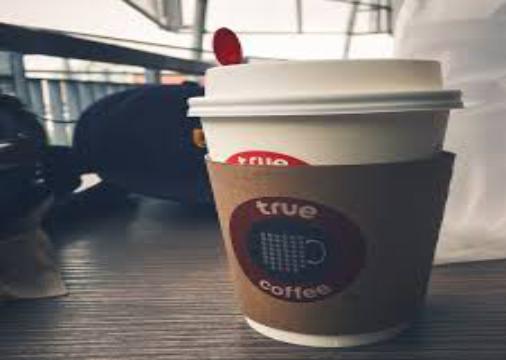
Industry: Food